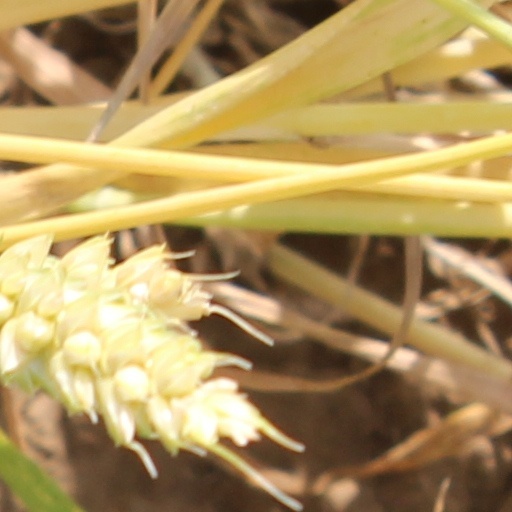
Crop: wheat